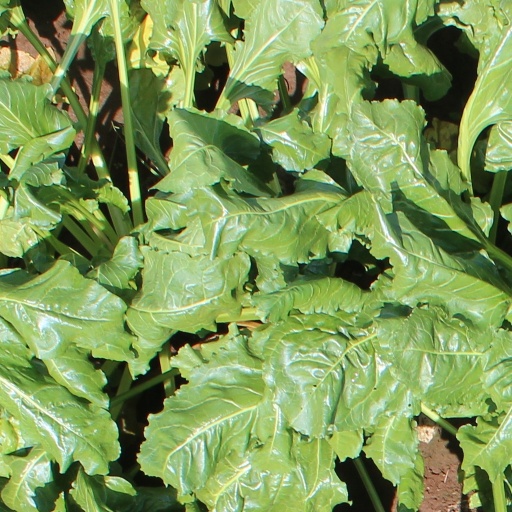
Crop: sugar beet